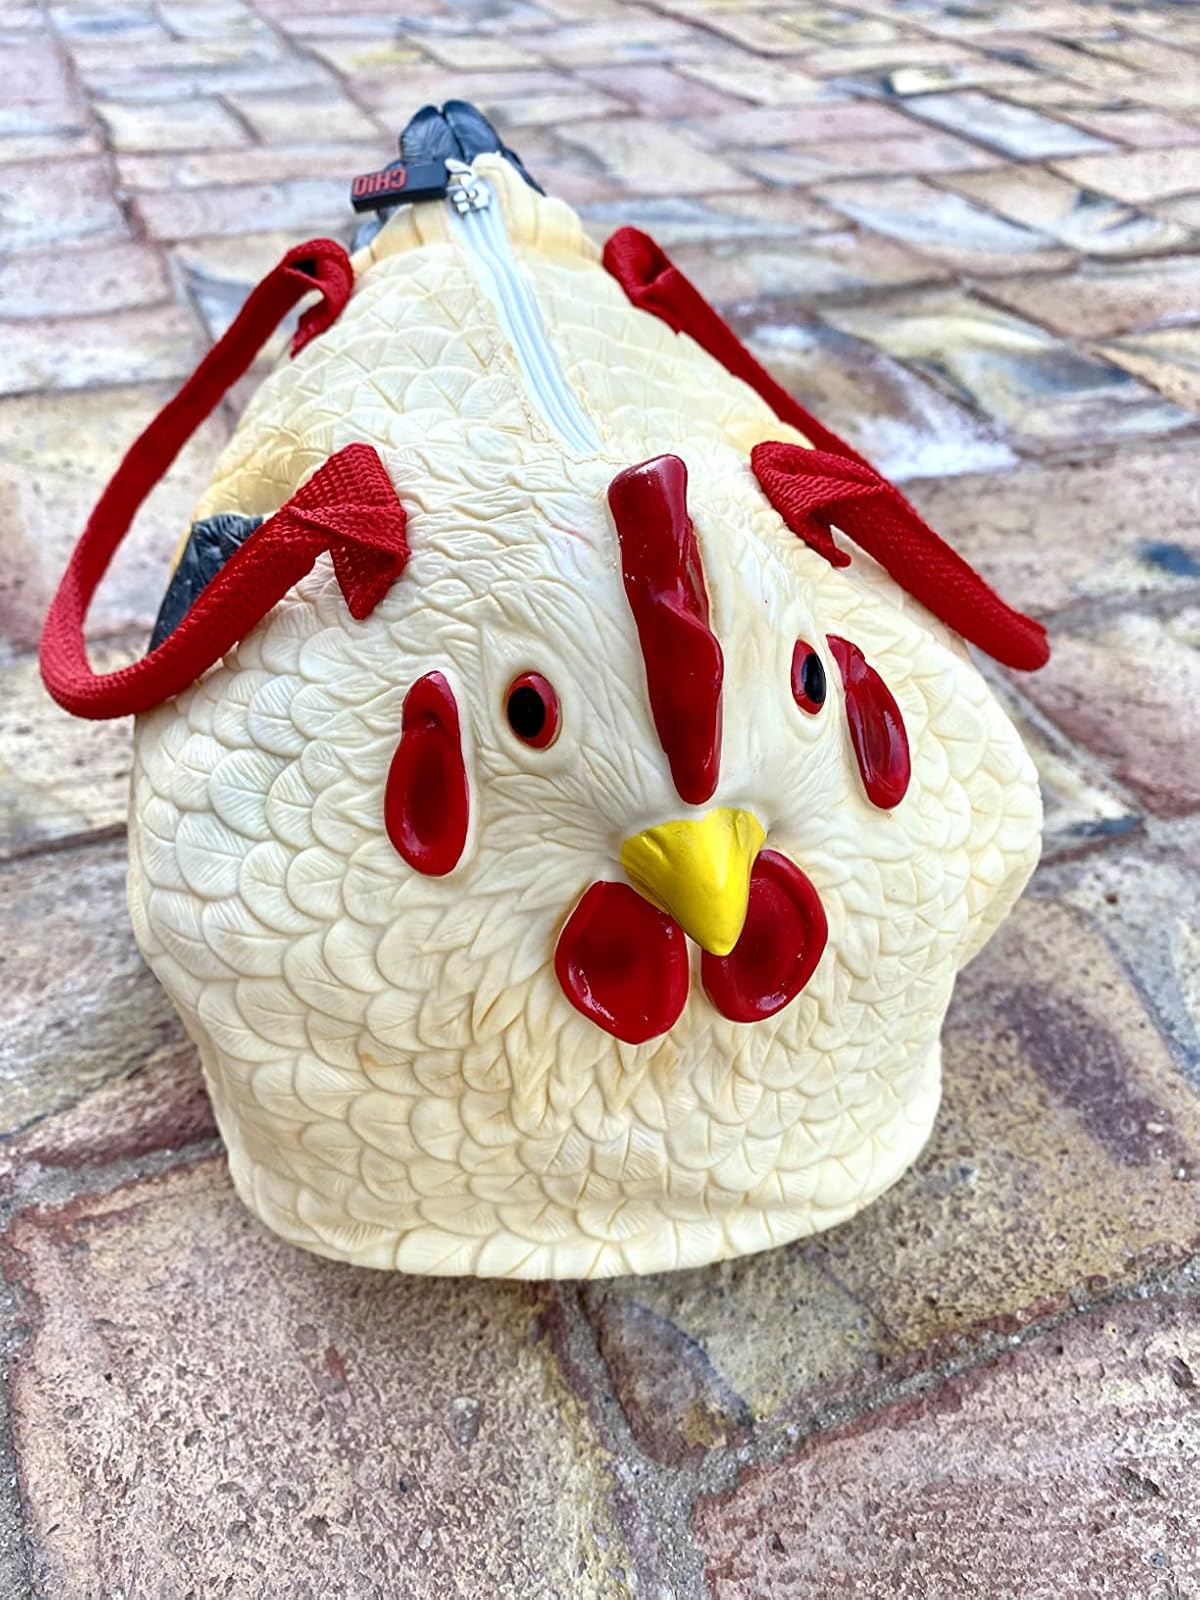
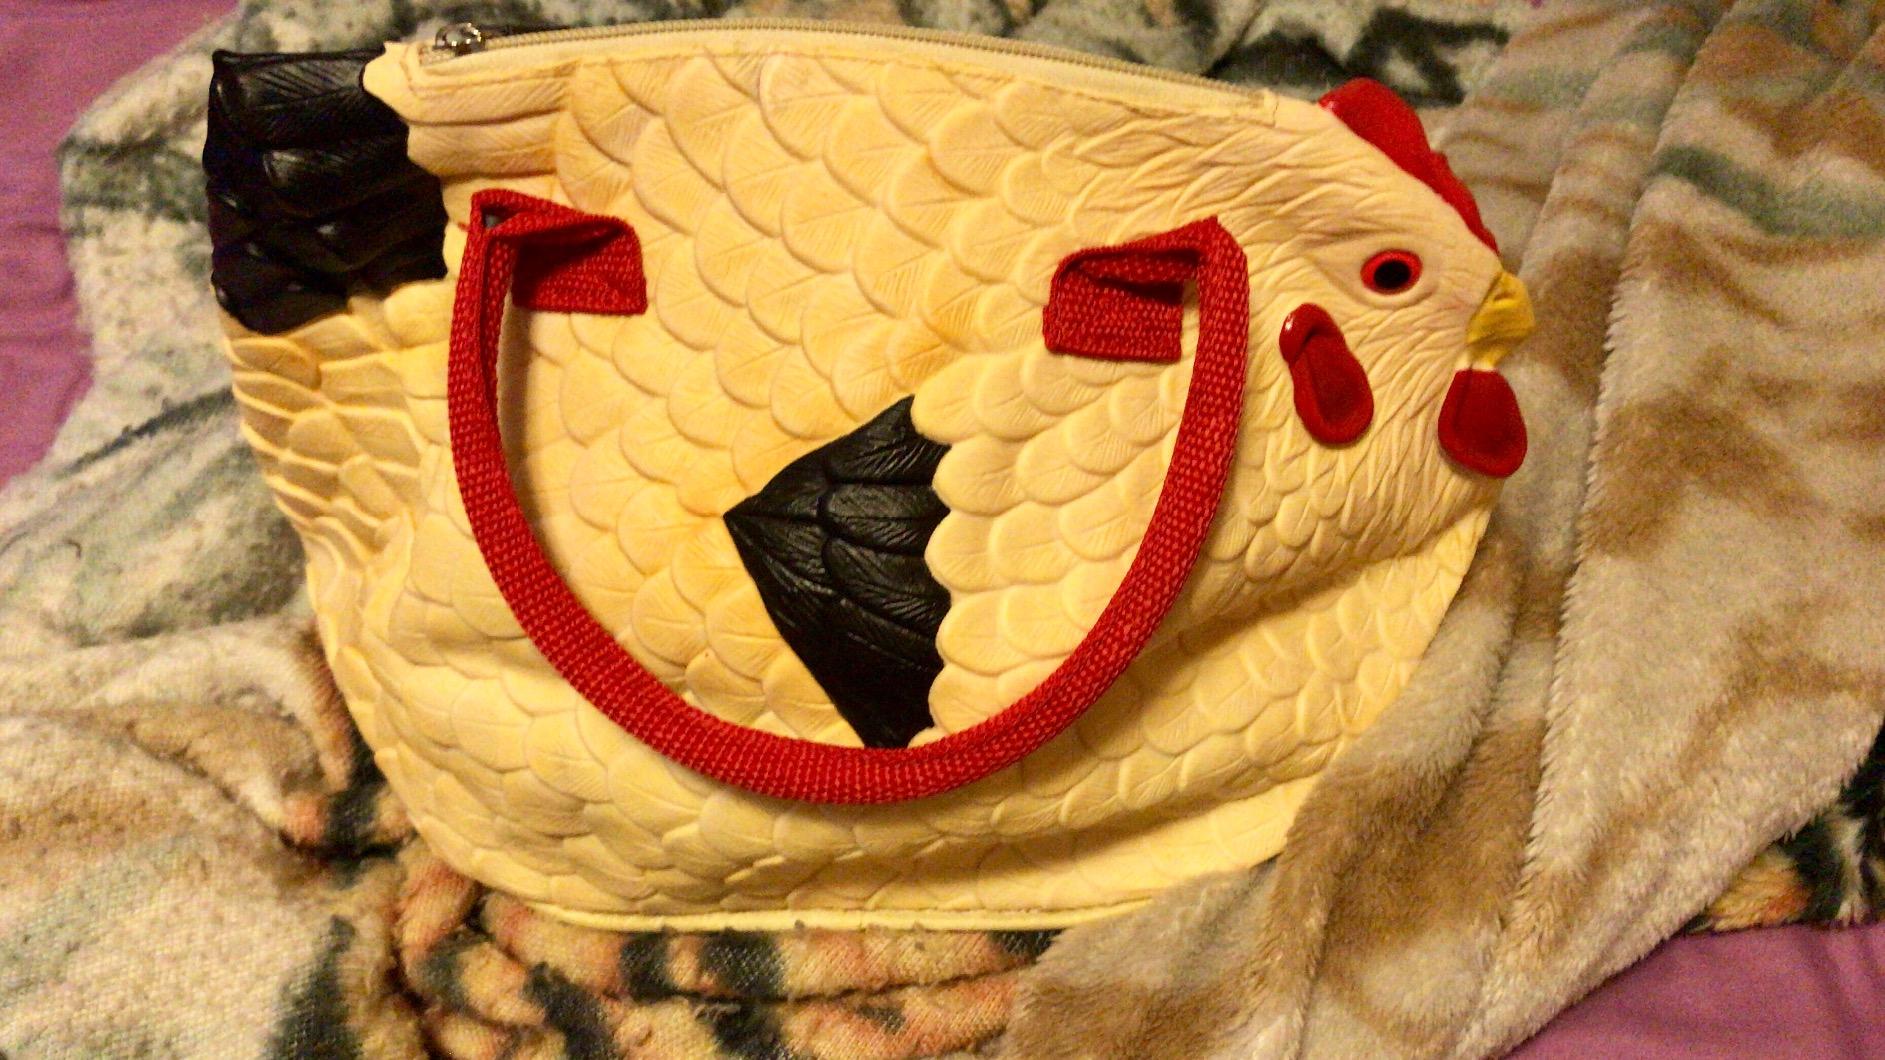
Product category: accessories_handbag
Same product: yes